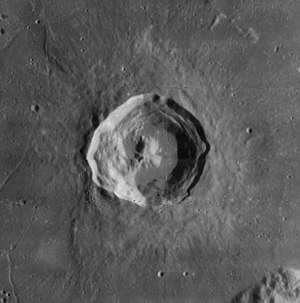
Bürg (månekrater)
Bürg er et nedslagskrater på Månen. Det befinder sig på den nordøstlige del af Månens forside og er opkaldt efter den østrigske astronom Johann T. Bürg.